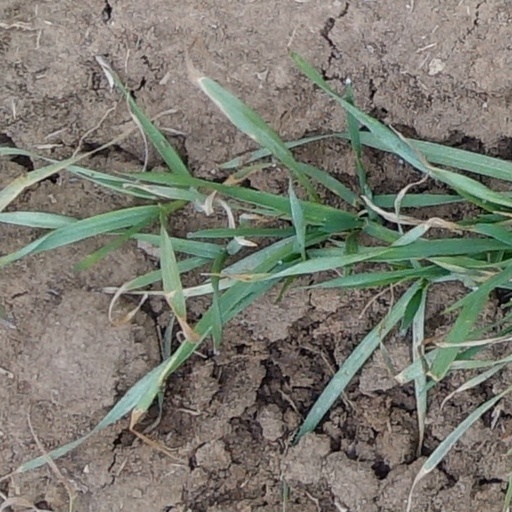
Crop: wheat